Polly Holliday

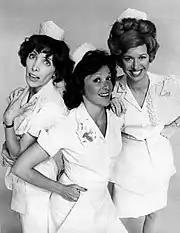
(L-R): Beth Howland as Vera, Linda Lavin as Alice, and Polly Holliday as Flo on Alice (1976)

In 1976, Holliday was cast—in what would be her major break—as sassy, man-hungry waitress Florence Jean "Flo" Castleberry on the American sitcom "Alice". Her character coined the popular catchphrase "Kiss my grits!" The phrase became part of the American vernacular. Holliday starred in "Alice" from 1976 to 1980, and then moved to her own short-lived spin-off show, titled "Flo", in which Flo left Arizona and moved back home to Texas. The show was successful during its abbreviated first season, but ratings declined during the following season due to a time change, and it was canceled in 1981.